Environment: real
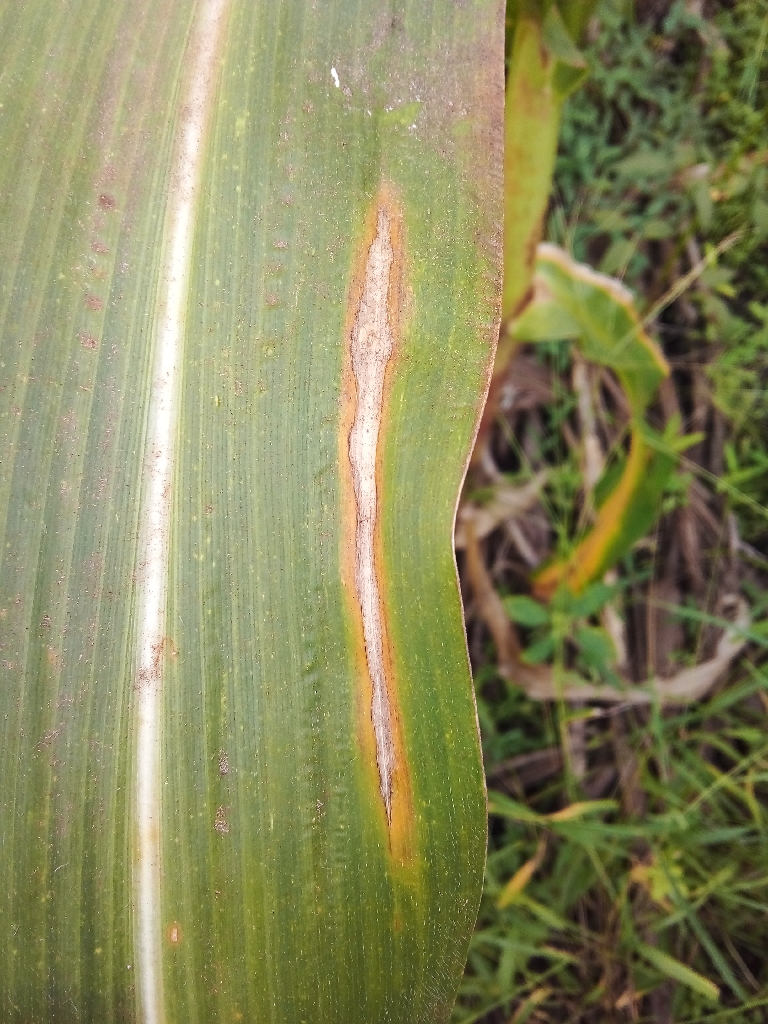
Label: northern_corn_leaf_blight